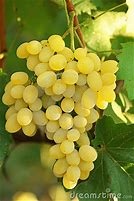
Label: grape